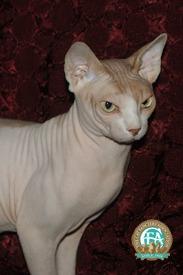
Breed: Sphynx